Minnesota State University Moorhead

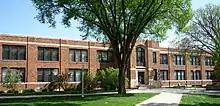
Lommen Hall, which houses education departments

The school has gone through many names changes with Moorhead Normal School (1887), Moorhead State Teachers College (1921), Moorhead State College (1957), Moorhead State University (1975) and finally Minnesota State University Moorhead (2000).